Clare de Lore

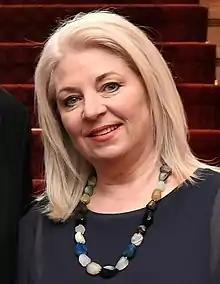
De Lore in 2018

De Lore was born in Christchurch on 7 November 1959, the daughter of Jim and Moya De Lore. She grew up in Riccarton in Christchurch, and attended St Teresa's School and Villa Maria College. After completing a journalism course, she worked at Radio New Zealand and in the State Services Commission. She is the author of "Every Kitchen Tells a Story", a book of interviews of mainly women about their kitchens. From 2010, de Lore has been Rwanda's Honorary Consul General to New Zealand, and is an International Ambassador for Hope and Homes for Children, a charity working in 13 countries in eastern Europe and Africa.